History of Thailand

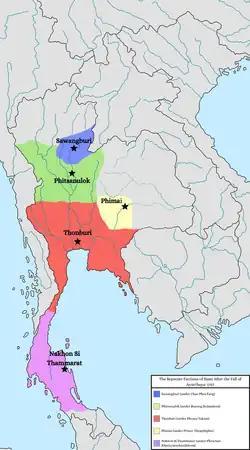
Five states of Siam that emerged from the dissolution of the Ayutthaya Kingdom in 1767

According to the "Cāmadevivaṃsa", the city of Hariphunchai (modern Lamphun) was founded by hermits. Camadevi, a princess of the Lavo Kingdom, was invited to rule the city around 700. Hariphunchai may be a later (10th century) offshoot of the Lavo Kingdom or instead related to the Thaton Kingdom.